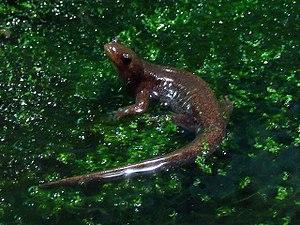
Hynobius lichenatus est une espèce d'urodèles de la famille des Hynobiidae.